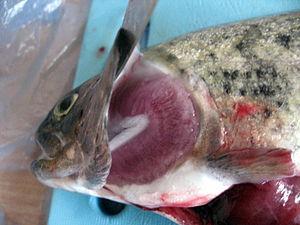
L'hygiène des aliments comporte l'ensemble des pratiques visant à ce que les aliments aliments mis sur le marché ne soient ni nocifs ni inacceptables pour la consommation en raison d'altérations par des micro-organismes sans caractère nocif. On dit par conséquent que l'hygiène a deux composantes, la sécurité et la salubrité. La sécurité des aliments est aussi appelée innocuité ou sécurité sanitaire des aliments. L'hygiène des aliments comprend un certain nombre de bonnes pratiques à suivre lors de manipulation des aliments dans le but de prévenir l'altération des aliments et les atteintes potentielles à la santé. En complément des bonnes pratiques d'hygiène, les industries alimentaires mettent en œuvre une approche méthodique pour la prévention des maladies infectieuses transmise par les aliments : le système HACCP.